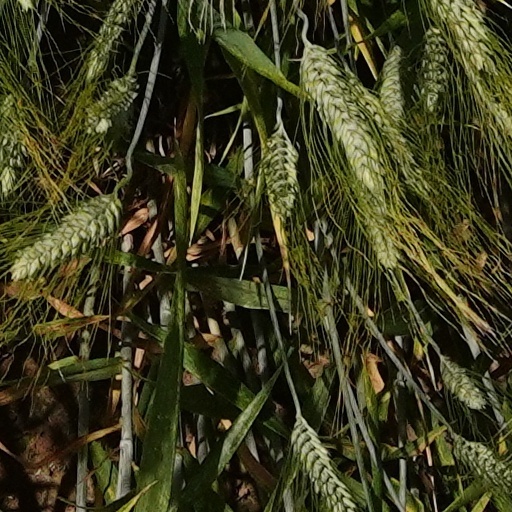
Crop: wheat